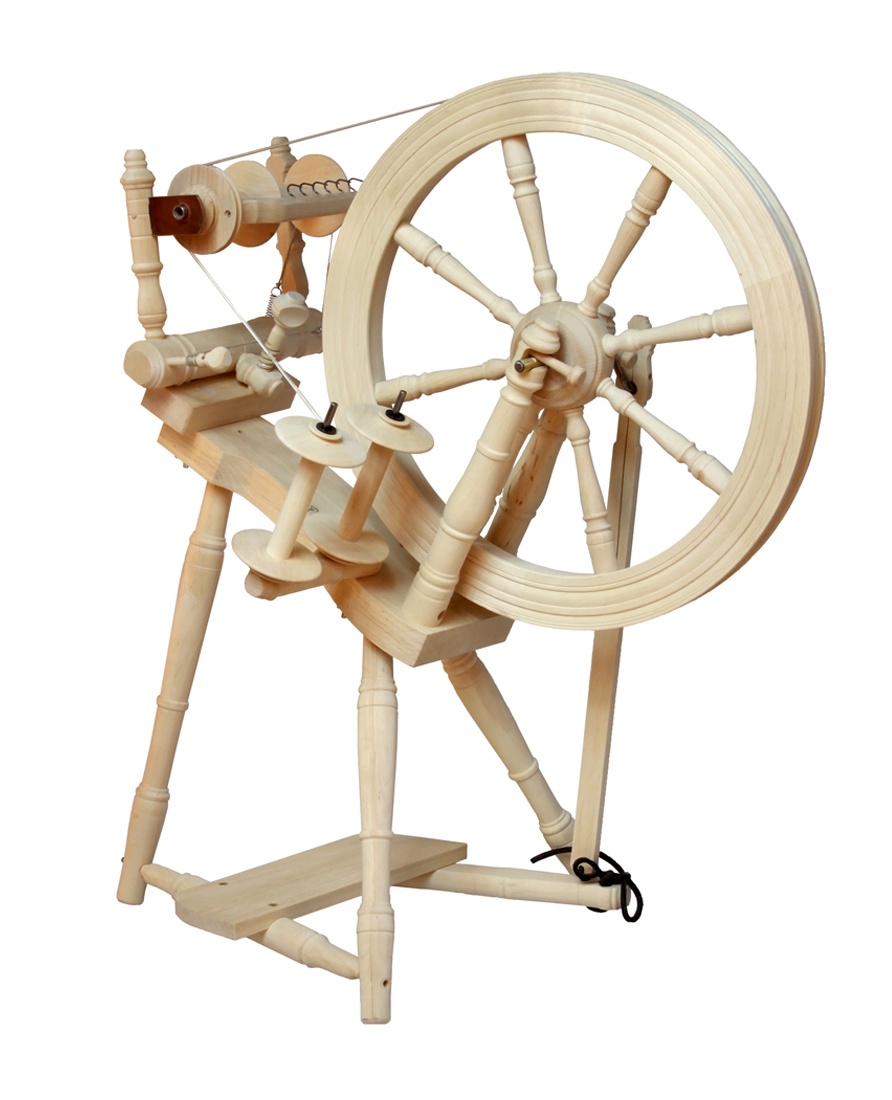
Kromski Prelude Wheel
On the opposite end of the size spectrum from the Symphony in Kromski's Saxony wheel line-up, we have the Prelude. With all the same quality Kromski craftsmanship of its larger counterparts, the Prelude offers a unique characteristic of compact portability to those who want a wheel reminiscent of the antique Saxony style but need the convenience of a small, transportable wheel for events like historical festivals and reenactments. With a diameter of 18”, the Prelude is suited to perform in many different speeds/ratios. The Prelude was the first single-drive-only wheel that the Kromski’s produced and features Scotch Tension and a single treadle. The oblique bench links to a built-in lazy kate with a two bobbin capacity. Affordably priced and easy to assemble, the Prelude is a perfect beginners wheel but is occupied by components and attributes sufficient enough for a lifetime wheel. Jumbo Flyer kits expand the spinners range in two ways. First, the type of yarn created can vary from lace-weight to super bulky art yarn because of the larger orifice on the jumbo flyer. Subsequently, the jumbo bobbin allows spinners twice the capacity of the regular Kromski bobbin. A regular Kromski bobbin already offers 50% greater space than most standard bobbins in the industry with a generous 4.2 ounce capacity. Jumbo bobbins double that, essentially allowing you to spin two regular bobbins worth without a bobbin change!! This means longer, continual drafts for skeins with greater yardage. Includes : Built-In Lazy Kate (2 bobbin capacity) 3 bobbins (120g/4.2oz capacity) Spinning Wheel Oil & Wrench Threading Hook
Brand: Kromski
Category: Arts & Entertainment > Hobbies & Creative Arts > Arts & Crafts > Art & Crafting Tools > Textile Craft Machines > Spinning Wheels > Single Drive Spinning Wheels